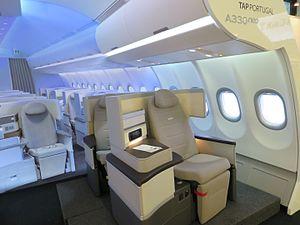
L'Airbus A330neo est un avion de ligne à réaction gros-porteur développé par Airbus. Lancé le 14 juillet 2014 lors du salon aéronautique de Farnborough, la version remotorisée de l'Airbus A330 est destiné à compléter l'offre de l'A350 pour mieux concurrencer le 787 de Boeing.